South Australian wine

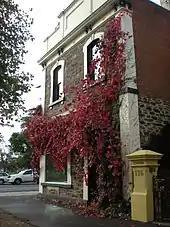
A wine shop in North Adelaide

The South Australian wine industry is responsible for more than half the production of all Australian wine. South Australia has a vast diversity in geography and climate which allows the state to be able to produce a range of grape varieties–from the cool climate Riesling variety in the Clare Valley wine region to the big, full bodied Shiraz wines of the Barossa Valley.